Lala Lala

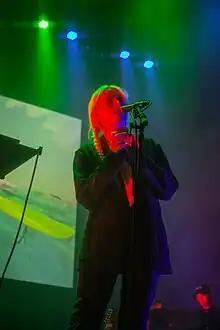
Lala Lala performing in 2021

Lillie Amadea West, known professionally as Lala Lala, is an indie rock musician and songwriter based in Chicago.